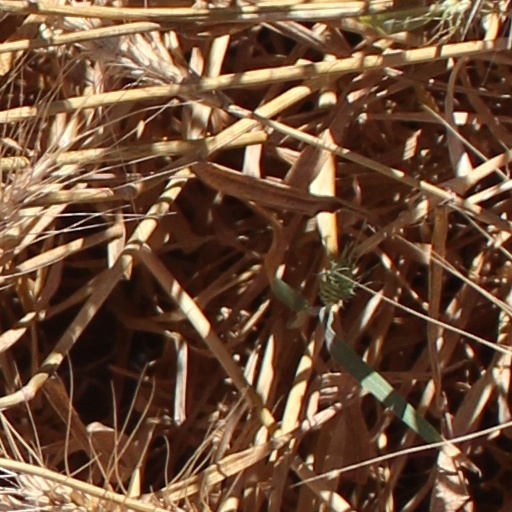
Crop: wheat